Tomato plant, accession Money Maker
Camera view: vertical (180 deg); turntable rotation: 330 degrees
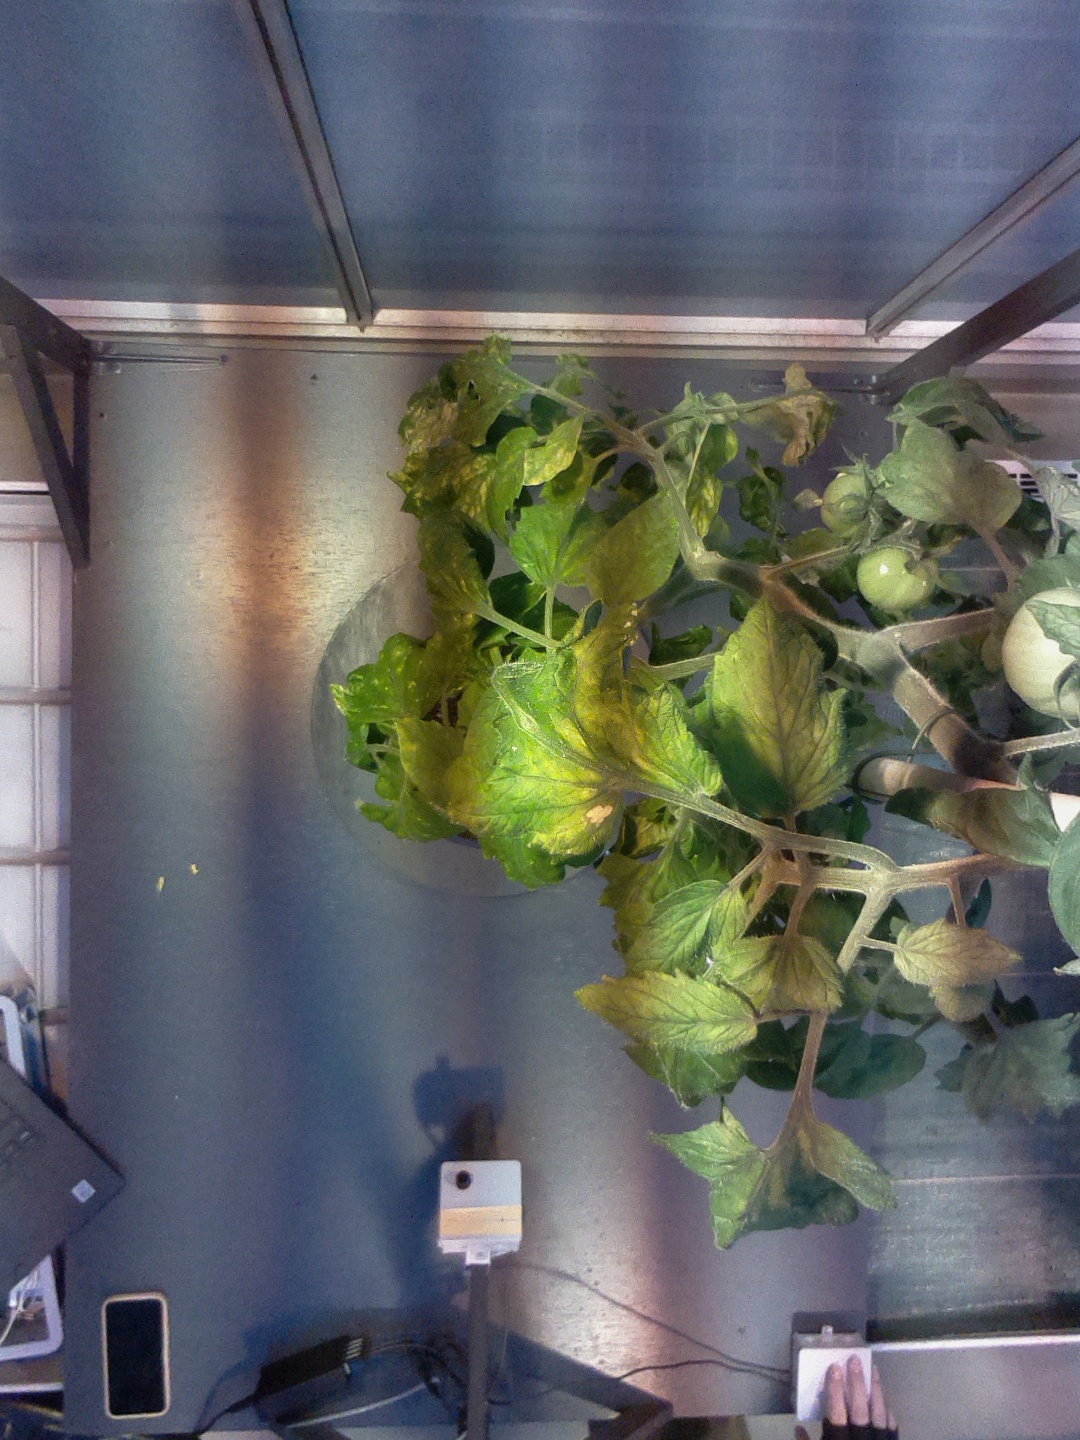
BBCH growth stage 73: 30%-40% of final fruit size